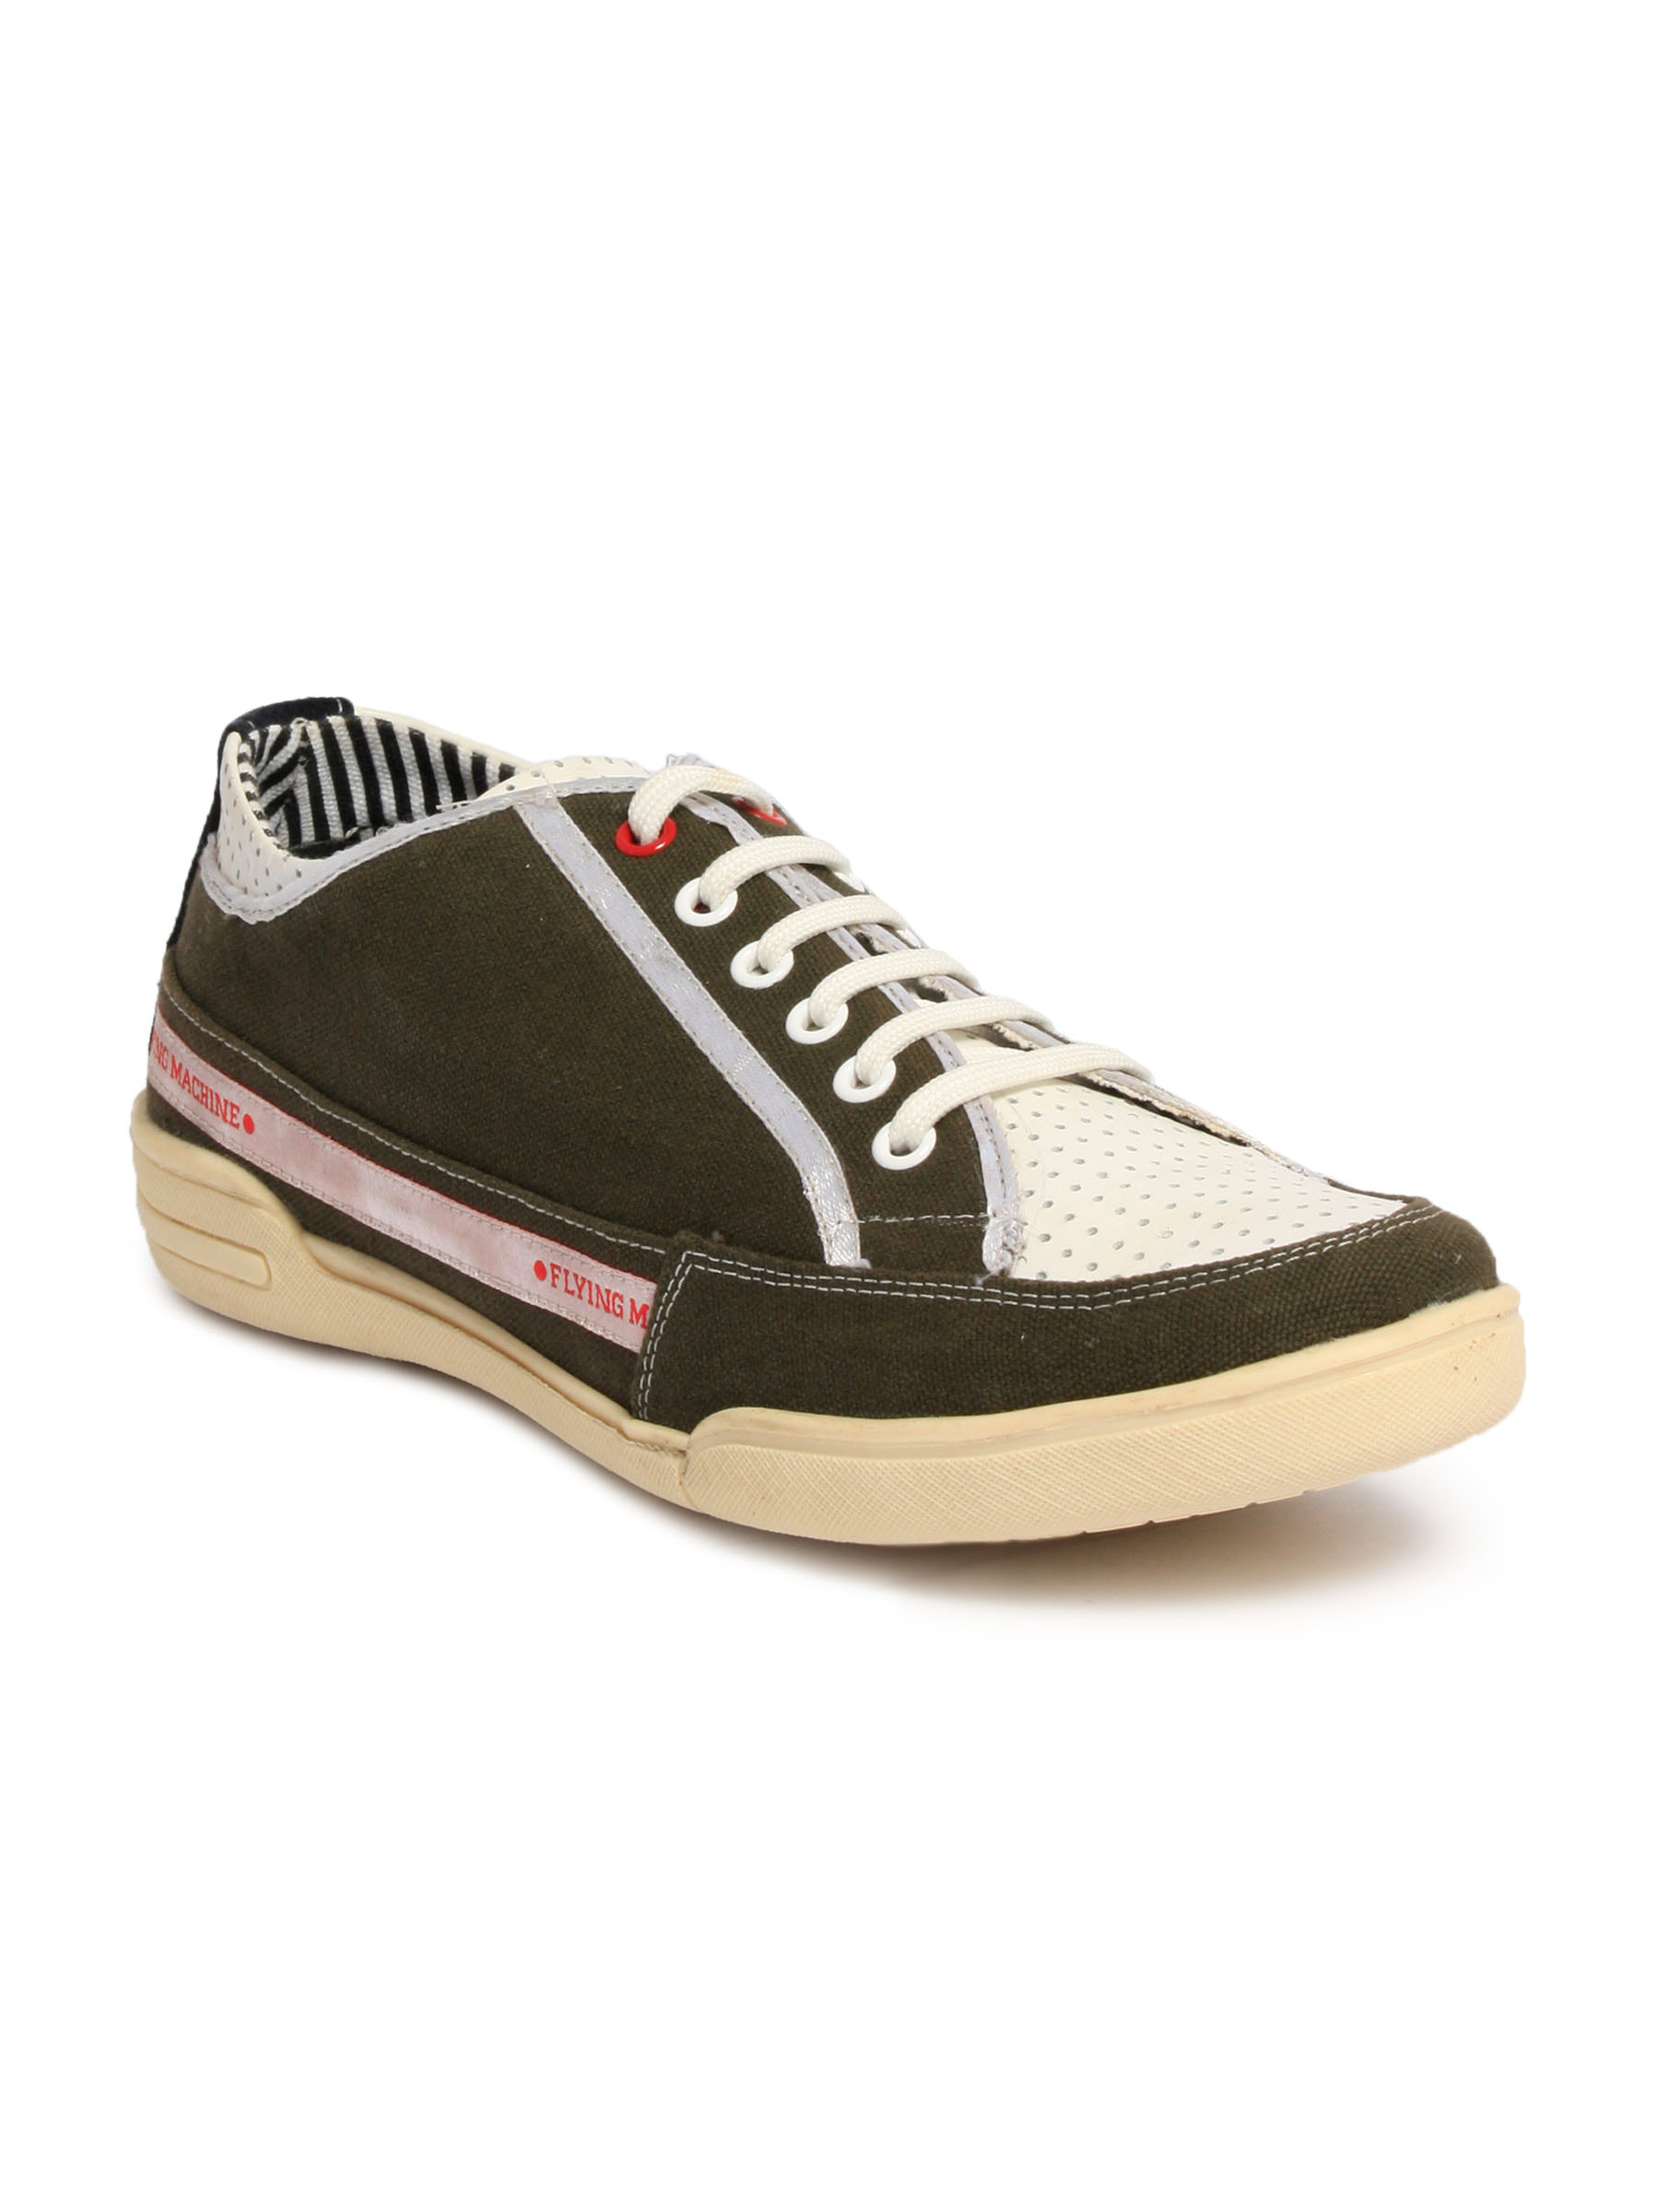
Flying Machine Men Casual Green Casual Shoes
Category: Footwear / Shoes / Casual Shoes
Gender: Men
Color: Green
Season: Fall 2011
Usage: Casual